Rylett Road tube station

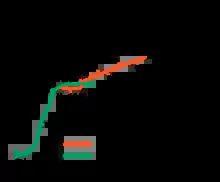
Route of the CLR extension planned in 1913

The station was to have been built on the CLR's planned underground extension from Shepherd's Bush to Gunnersbury proposed to parliament in November 1912. The extension was to continue on the London and South Western Railway (L&SWR) surface tracks to Richmond already used by the District Railway (DR). The station would have been between Emlyn Road to the west and Paddenswick Road to the east.